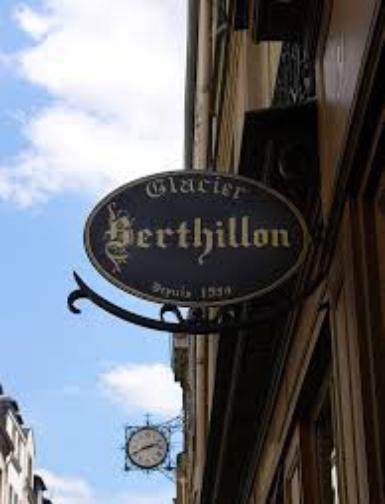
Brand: Berthillon
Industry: Food